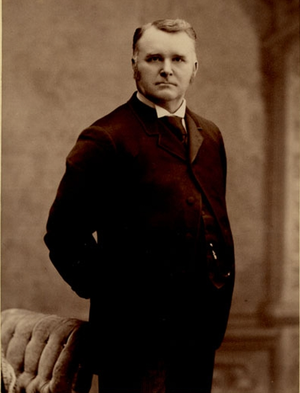
Argenteuil est une circonscription électorale provinciale du Québec. Elle est située dans la région administrative des Laurentides.
William Owens, né le 15 mai 1840 à Lachute et mort le 8 juin 1917 à Westmount, est un homme politique québécois. Il a été député à l'Assemblée législative du Québec de 1881 à 1891. En 1896, il a été nommé au Sénat pour la division De Lanaudière sous la bannière conservatrice.